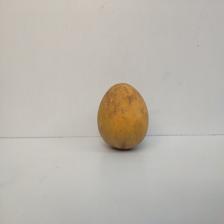
Size: Medium